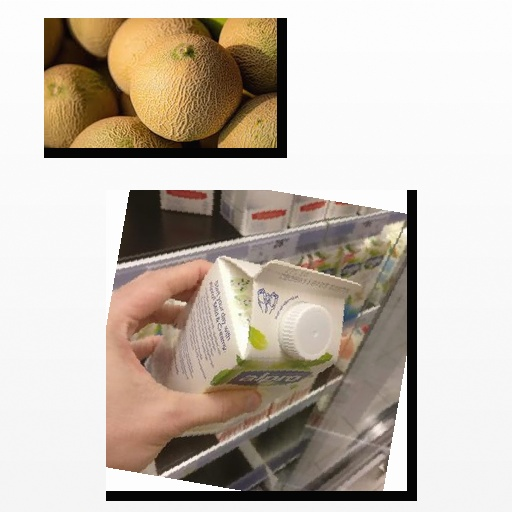
Food items: cantaloupe, soyghurt